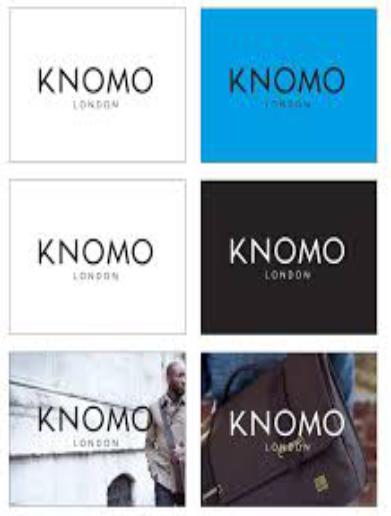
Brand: Knomo
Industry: Clothes